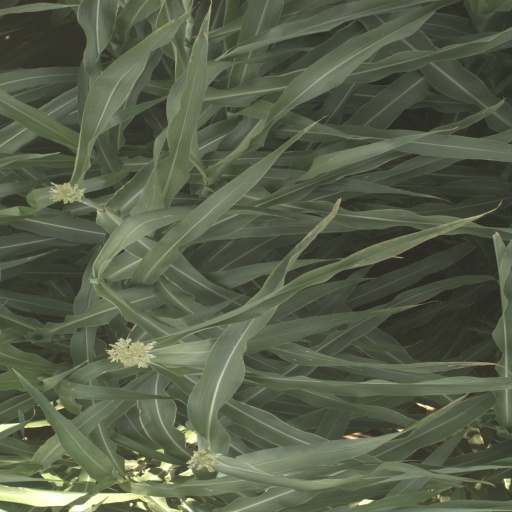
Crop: sorghum